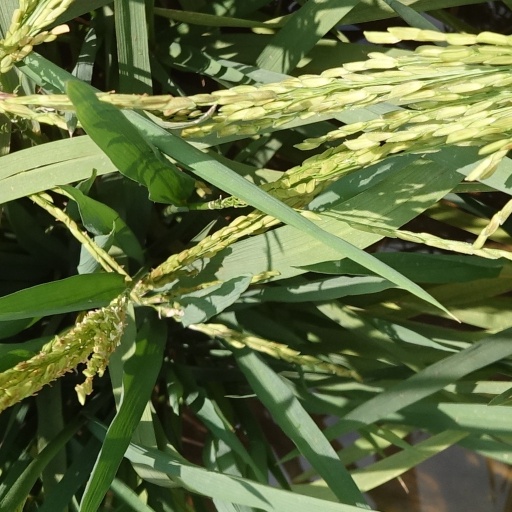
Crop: rice